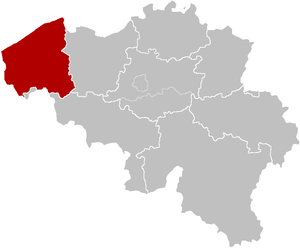
Le diocèse de Bruges est un diocèse suffragant de l'archidiocèse de Malines-Bruxelles. Il a été constitué au 27 mai 1834 et l'on comptait en 2004 près de 1 010 000 baptisés pour 1 138 503 habitants. Depuis octobre 2016, l'évêque est Lodewijk Aerts.